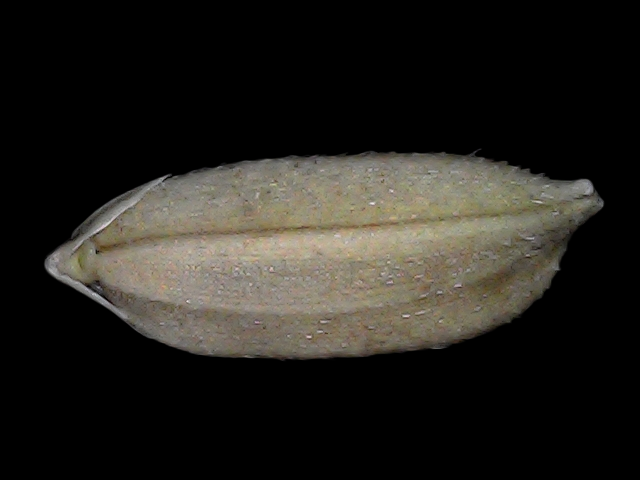
Rice variety: Br22